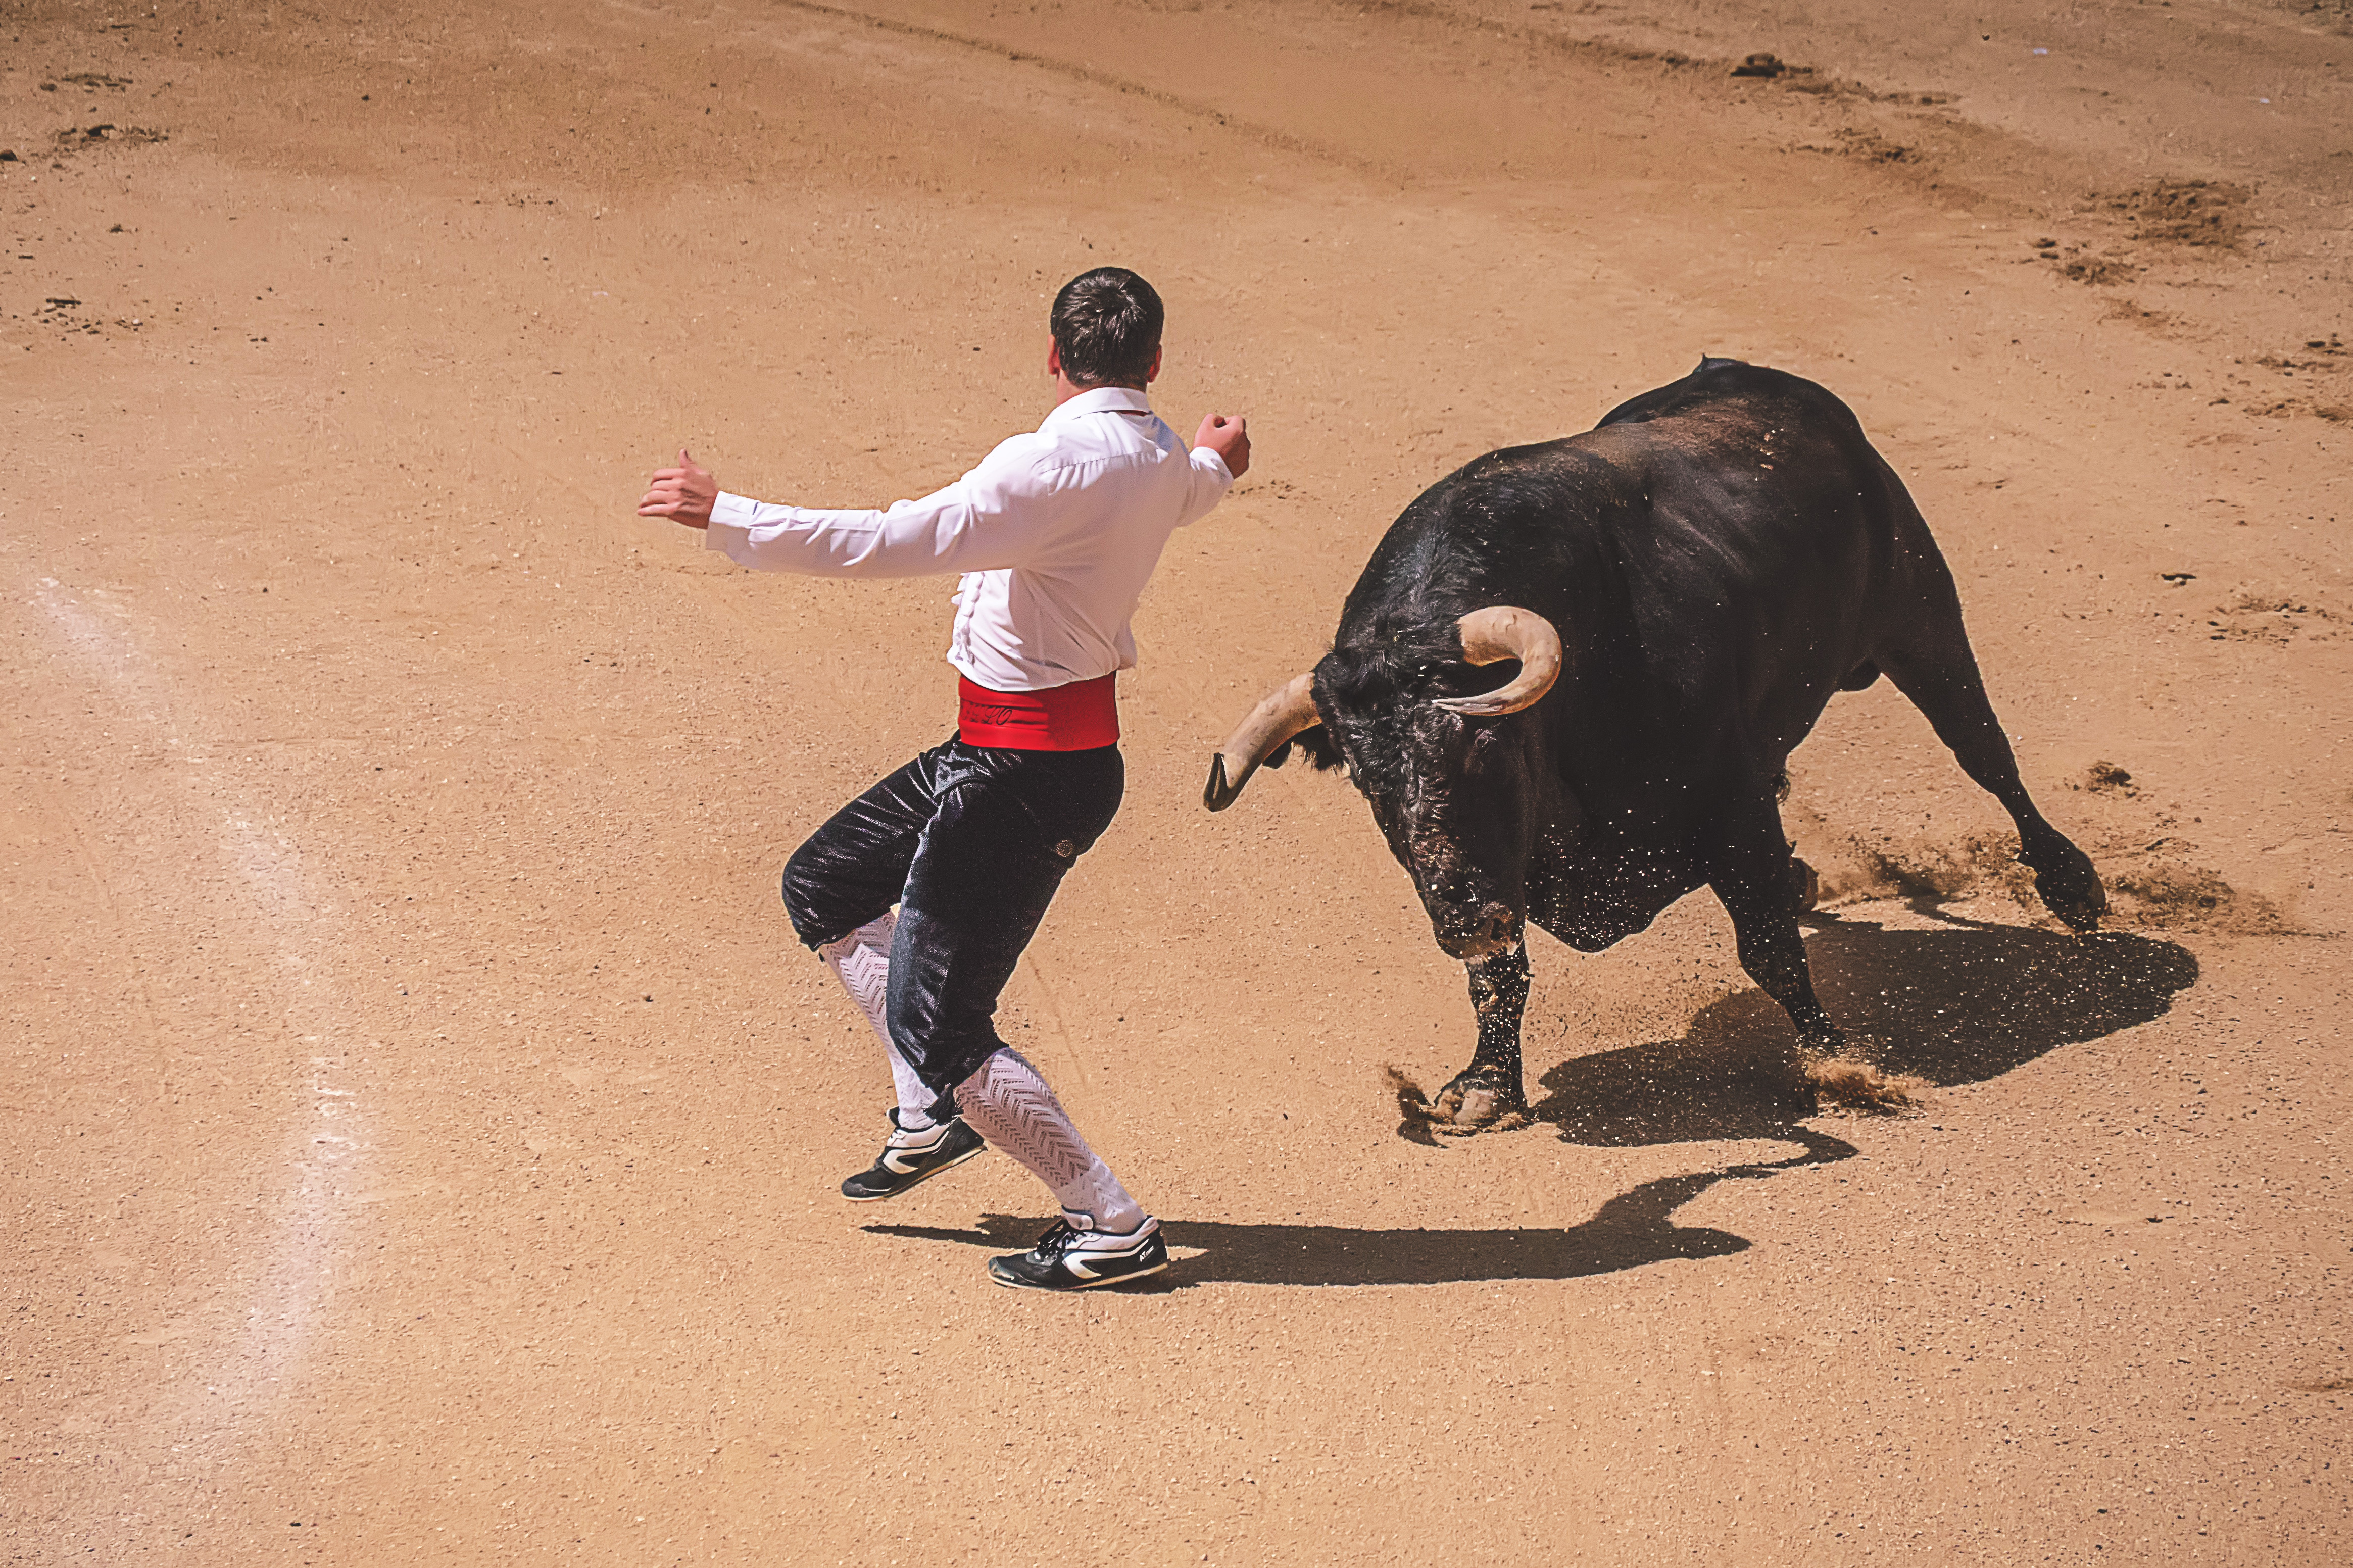
bull, sport venue, bovine, bullring, animal sports, bullfighting, tradition, performance, public event, matador, event, sports, ox, performing arts, cow goat family, sand, horn